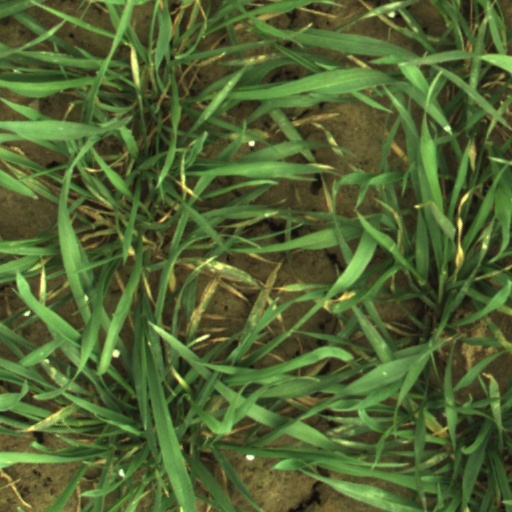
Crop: wheat